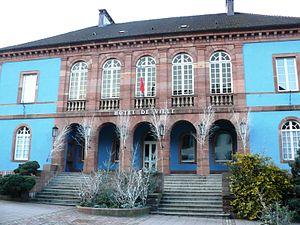
Hotel de ville de Sainte Marie-aux-Mines
Sainte-Marie-aux-Mines est une commune française située dans le département du Haut-Rhin, en région Grand Est. Sainte-Marie-aux-Mines, et, en l'an II de la République, Mont-Libre puis Val-aux-Mines, se trouve à 360 mètres au-dessus du niveau de la mer à proximité du col de Sainte-Marie.